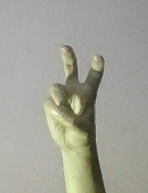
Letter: toot